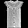
Label: Shirt